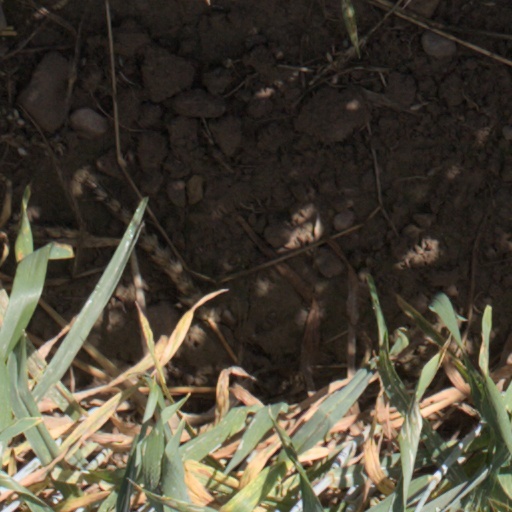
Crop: wheat